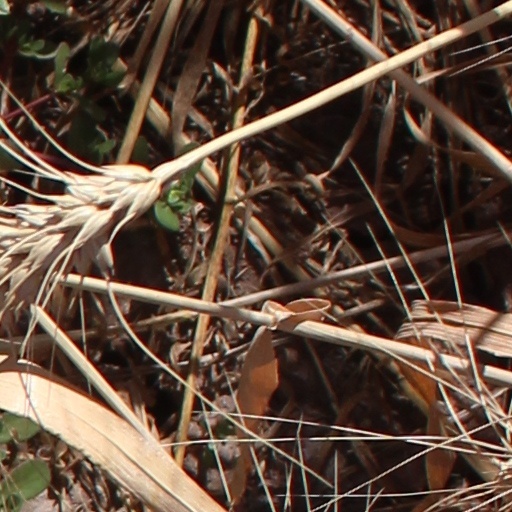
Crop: wheat